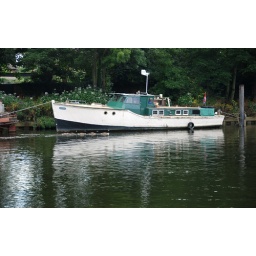
A boat and ducks all in a row on the Thames at Richmond